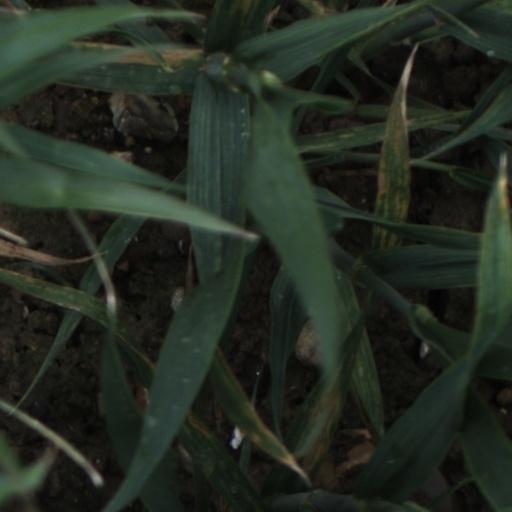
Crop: wheat